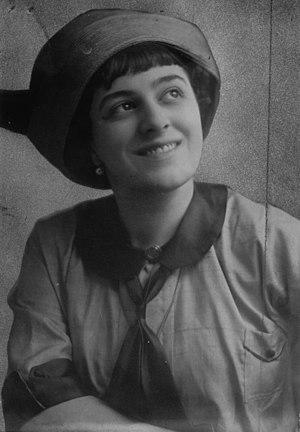
Fay King était une illustratrice de presse et une auteure de comic strips.